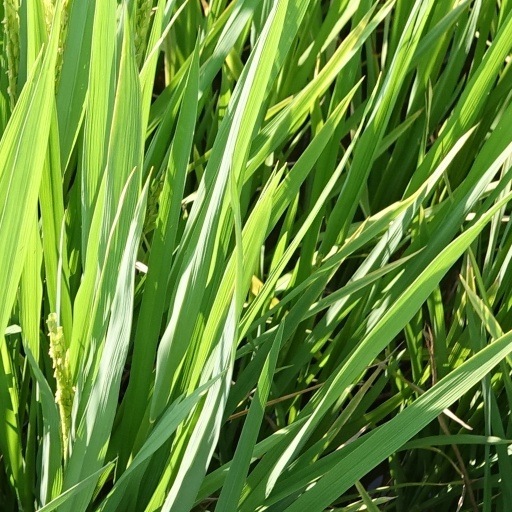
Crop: rice